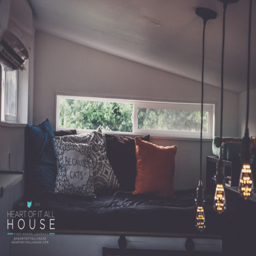
heart of it all tiny house